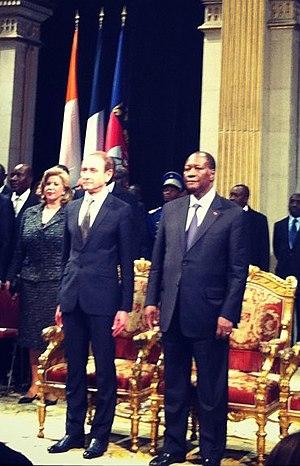
Alassane Ouattara reçu par le maire de Paris Bertrand Delanoë en janvier 2012.
Alassane Dramane Ouattara, souvent désigné sous ses initiales « ADO », né le 1ᵉʳ janvier 1942 à Dimbokro, est un homme d'État ivoirien. Il est président de la République de Côte d’Ivoire depuis le 6 mai 2011.